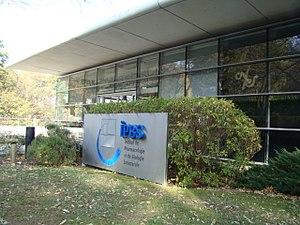
L’université Toulouse-III-Paul-Sabatier, est une université française, située à Toulouse.